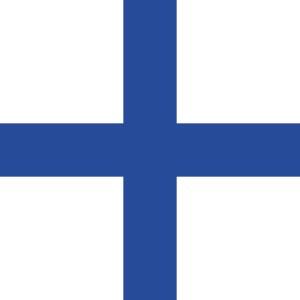
Le drapeau du Portugal est actuellement de couleurs verte et rouge sur la séparation desquelles se trouvent une sphère armillaire et les armoiries du pays. Le drapeau actuel est le drapeau républicain qui a succédé en 1911 à l'ancien drapeau bleu et blanc. C'est un des nombreux drapeaux au dessin décentré vers la hampe.
Le Portugal, en forme longue la République portugaise, en portugais : República Portuguesa, est un pays d'Europe du Sud, membre de l'Union européenne, situé dans l'Ouest de la péninsule Ibérique. Délimité au nord et à l'est par l'Espagne puis au sud et à l'ouest par l'océan Atlantique, il est le pays le plus occidental de l'Europe continentale. Il comprend également les archipels des Açores et de Madère, deux régions autonomes situées dans le nord de l'océan Atlantique, pour une superficie totale de 92 090 km². Membre fondateur de l'OTAN, le Portugal est étroitement lié politiquement et militairement avec l'ensemble des autres pays occidentaux. Il est également membre de l’OCDE, de l'ONU, du conseil de l'Europe et de l’espace Schengen et est l'un des pays fondateurs de la zone euro. Le Portugal entretient en outre d'importantes relations avec l'Espagne et la France, l'Allemagne, le Royaume-Uni et l'Italie, qui sont ses cinq plus importants partenaires commerciaux.